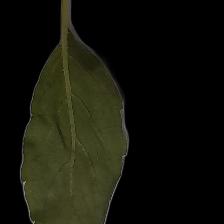
Plant: Tulsi